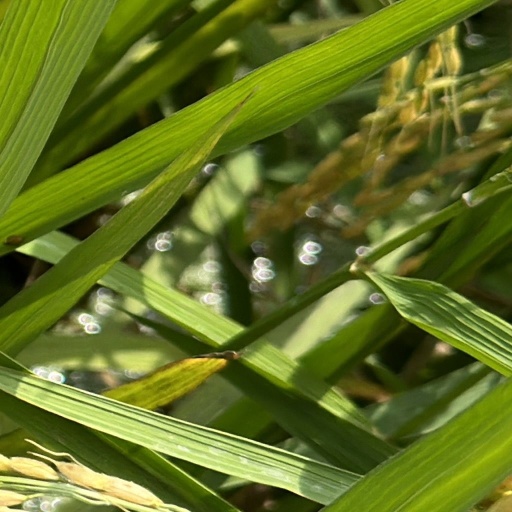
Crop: rice